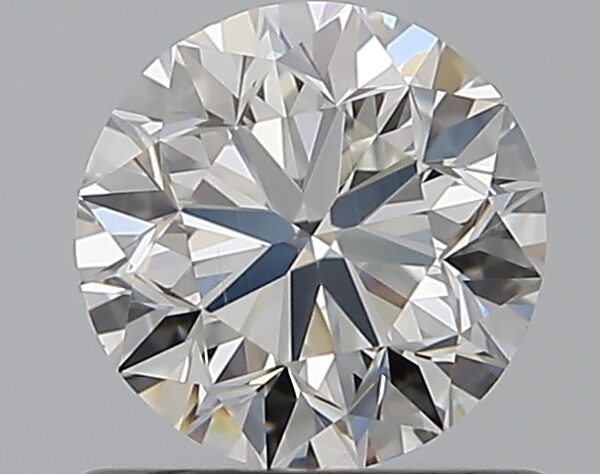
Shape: round
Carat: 0.7
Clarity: SI1
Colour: F
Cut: VG
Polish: EX
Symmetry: EX
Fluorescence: N
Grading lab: GIA
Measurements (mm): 5.52 x 5.55 x 3.57